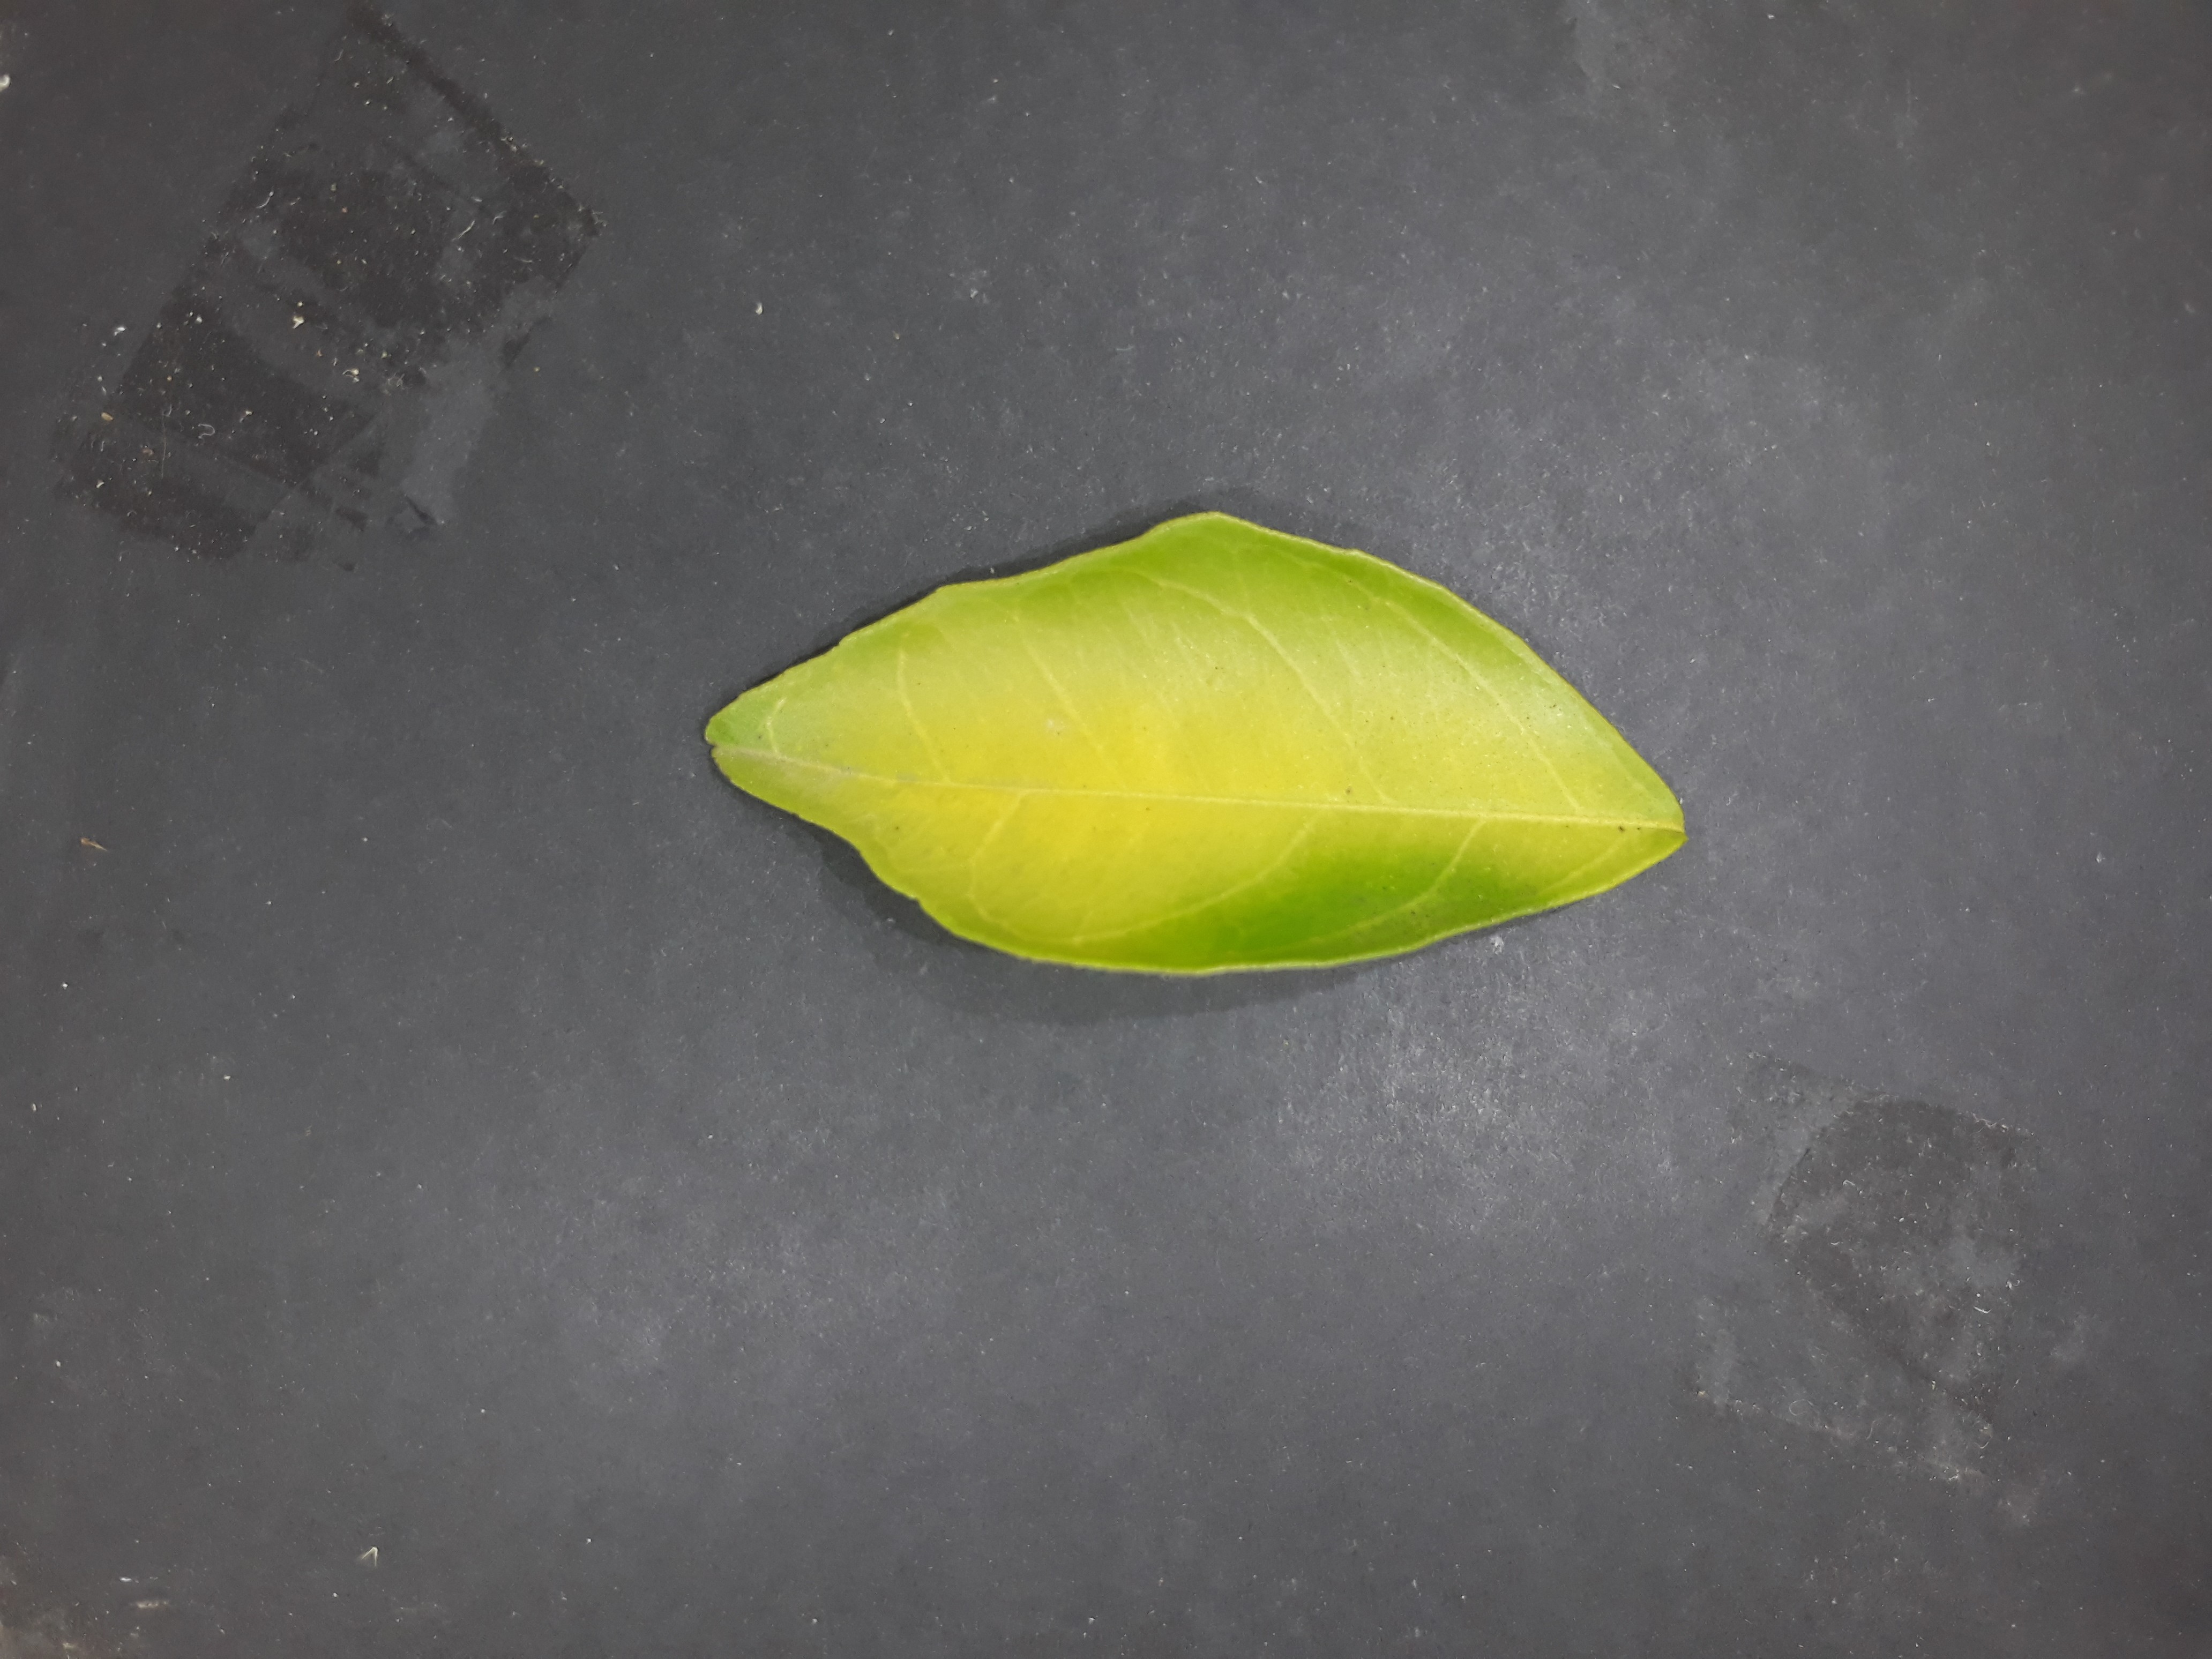
Label: Nitrogen deficiency (N)